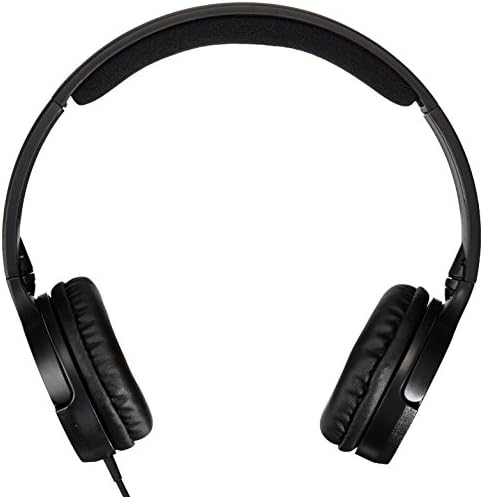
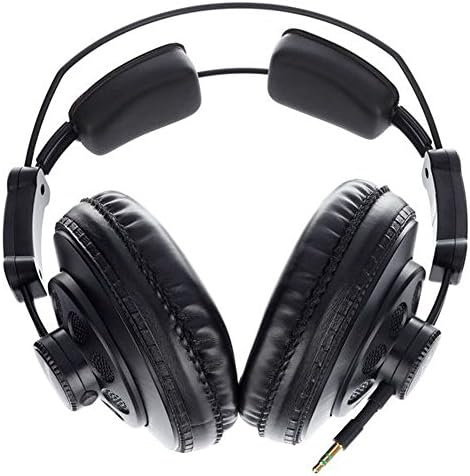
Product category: headphones
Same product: no